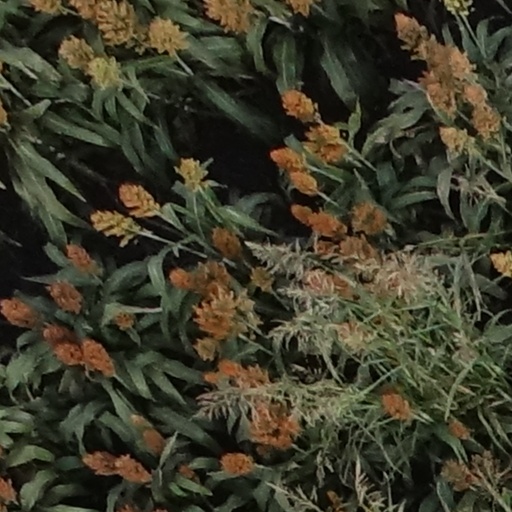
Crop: sorghum